Siege of Khokhanaberd

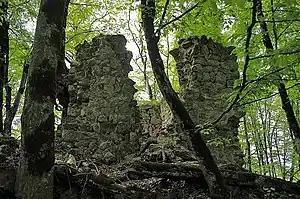
Walls of Khokhanaberd

The siege of Khokhanaberd was military conflict between Armenian and Mongol forces in XIII century during Mongol invasions of Georgia and Armenia.